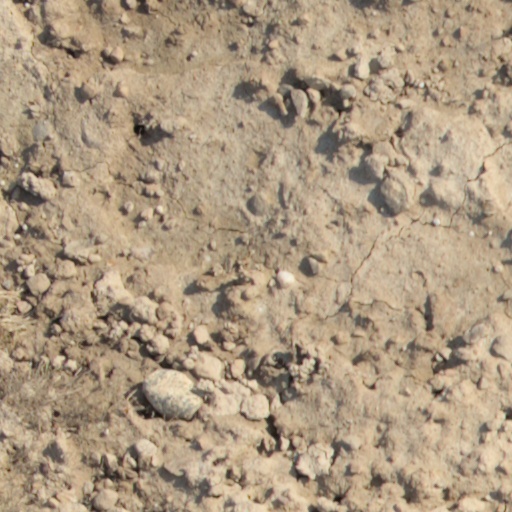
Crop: wheat